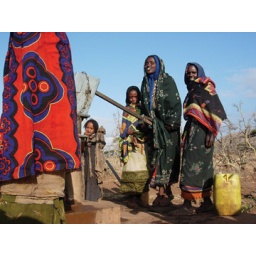
Women and girls getting water from a well in Ethiopia